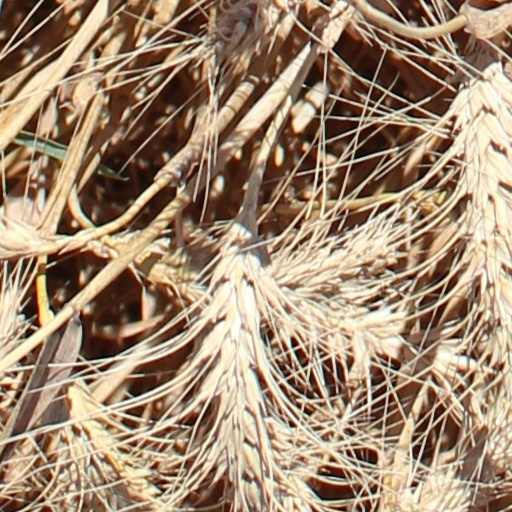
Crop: wheat